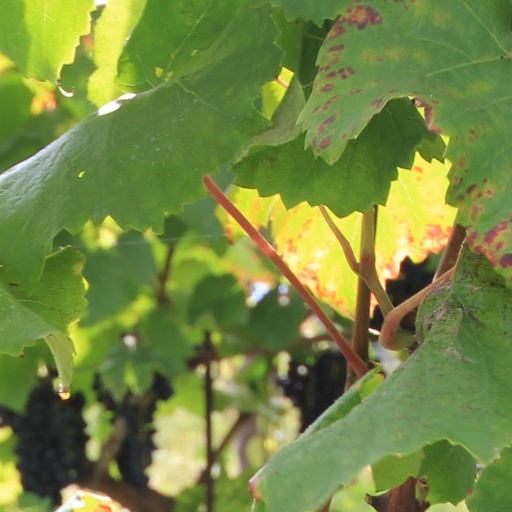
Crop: grape